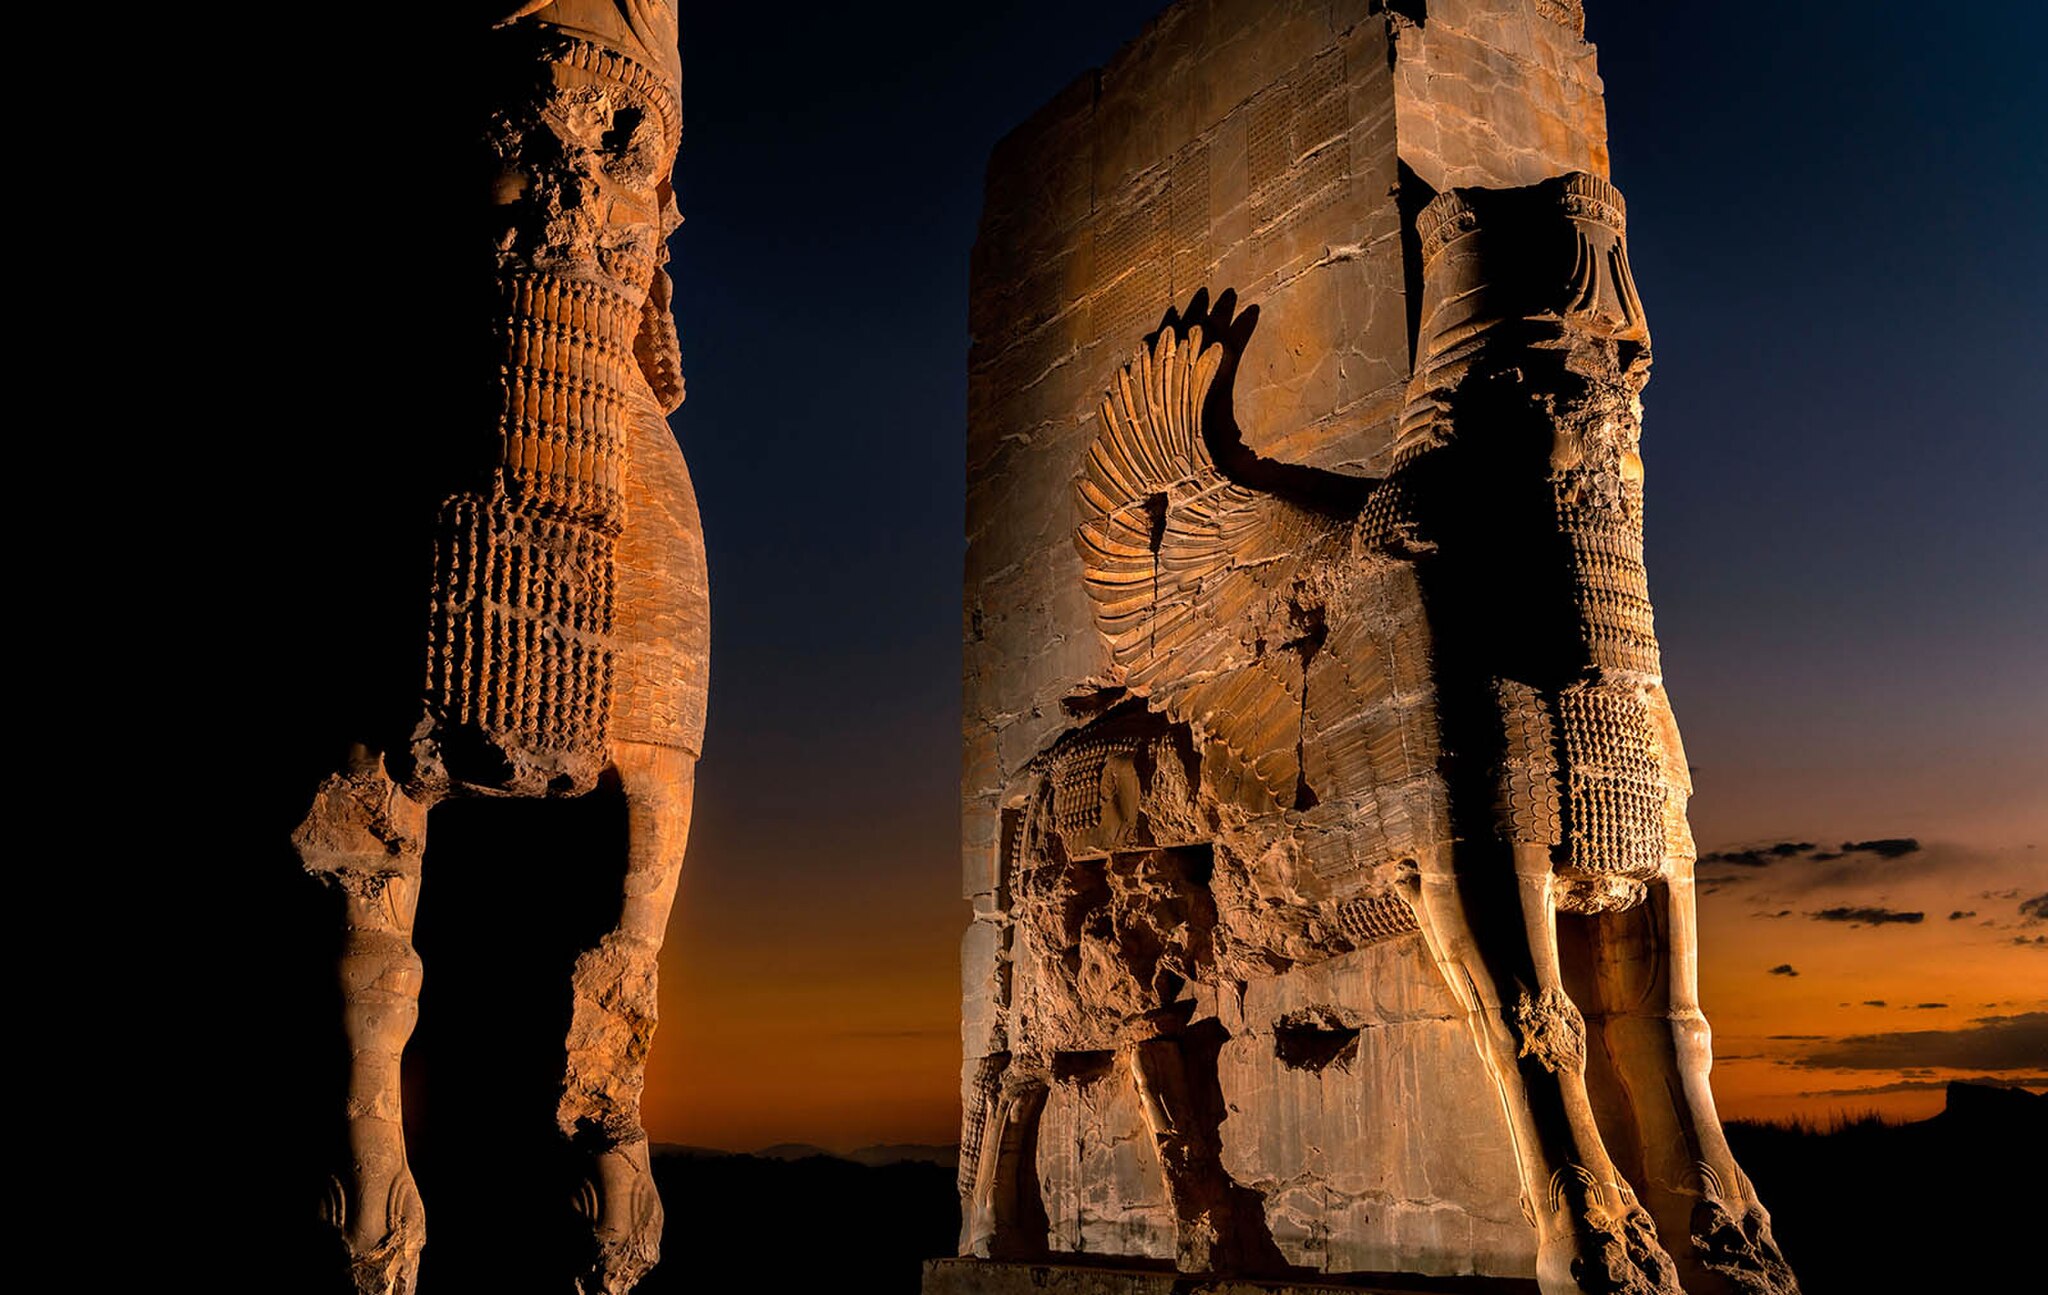
Title: Photograph showcases the Gate of Nations illuminated with professional
Date: 2020-05-23 20:09:41
Categories: Gate of All Nations, Self-published work, Nominated pictures for Wiki Loves Monuments International, Cultural heritage monuments in Iran with known IDs, Images from Wiki Loves Monuments 2024, Uploaded via Campaign:wlm-ir, Images from Wiki Loves Monuments in Marvdasht, Images from Wiki Loves Monuments 2024 in Iran, Winners of Wiki Loves Monuments 2024 in Iran